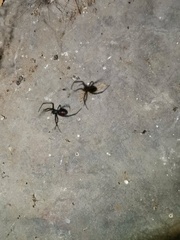
Species: Lactrodectus_hesperus